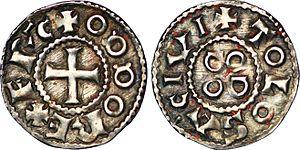
Nom de l'atelier/ville
Eudes ou Odon, né après 852 et mort le 3 janvier 898 à La Fère, comte de Paris et marquis de Neustrie, est un roi des Francs, premier roi de la dynastie des Robertiens.